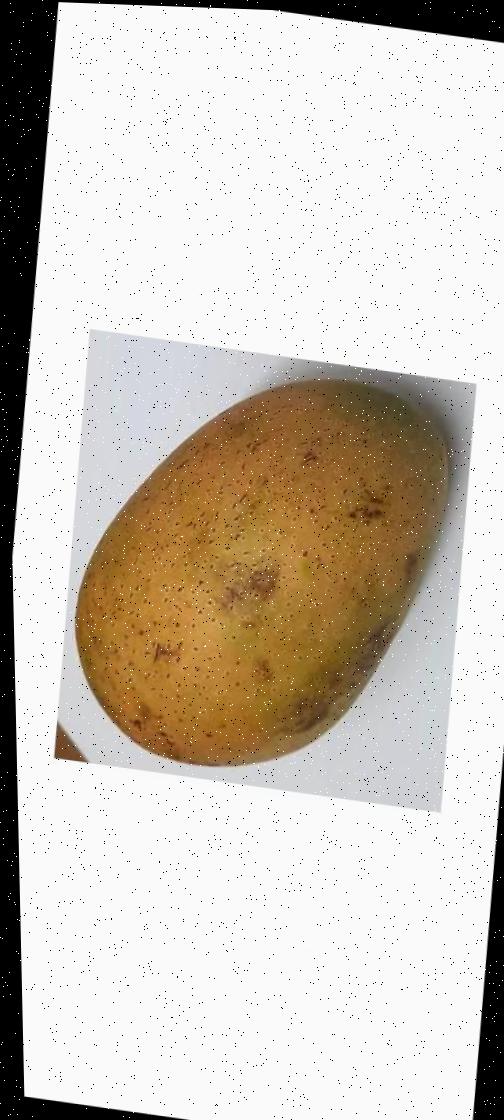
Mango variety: Ashshina Classic